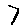
Label: 7